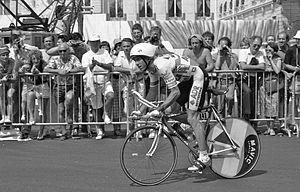
Le Tour de France 1989 est la 76ᵉ édition de cette course cycliste par étapes. Il a lieu du 1ᵉʳ juillet au 23 juillet 1989 sur 21 étapes pour 3 285 km.
La 21ᵉ et dernière étape du Tour de France 1989 est un contre-la-montre. Elle se déroule le dimanche 23 juillet 1989. Elle part de Versailles et arrive à Paris. Elle est remportée par l'Américain Greg LeMond qui remporte le Tour aux dépens de Laurent Fignon, deuxième au classement général et en tête jusqu'à ce dernier jour. C'est la troisième et dernière fois que le maillot jaune a changé lors de l'ultime étape. L’écart final de 8 secondes entre le vainqueur et son dauphin est le plus faible de tous les Tours de France.
Laurent Fignon, né le 12 août 1960 dans le 18ᵉ arrondissement de Paris et mort le 31 août 2010 dans le 13ᵉ arrondissement de cette même ville, est un cycliste français. Professionnel de 1982 à 1993, il remporte notamment deux Tours de France, en 1983 et 1984, le Tour d'Italie 1989, ainsi que les classiques la Flèche wallonne en 1986 et Milan-San Remo en 1988 et 1989. Il est aussi vainqueur des championnats de France sur route en 1984 et termine l'année 1989 à la première place du classement mondial FICP.